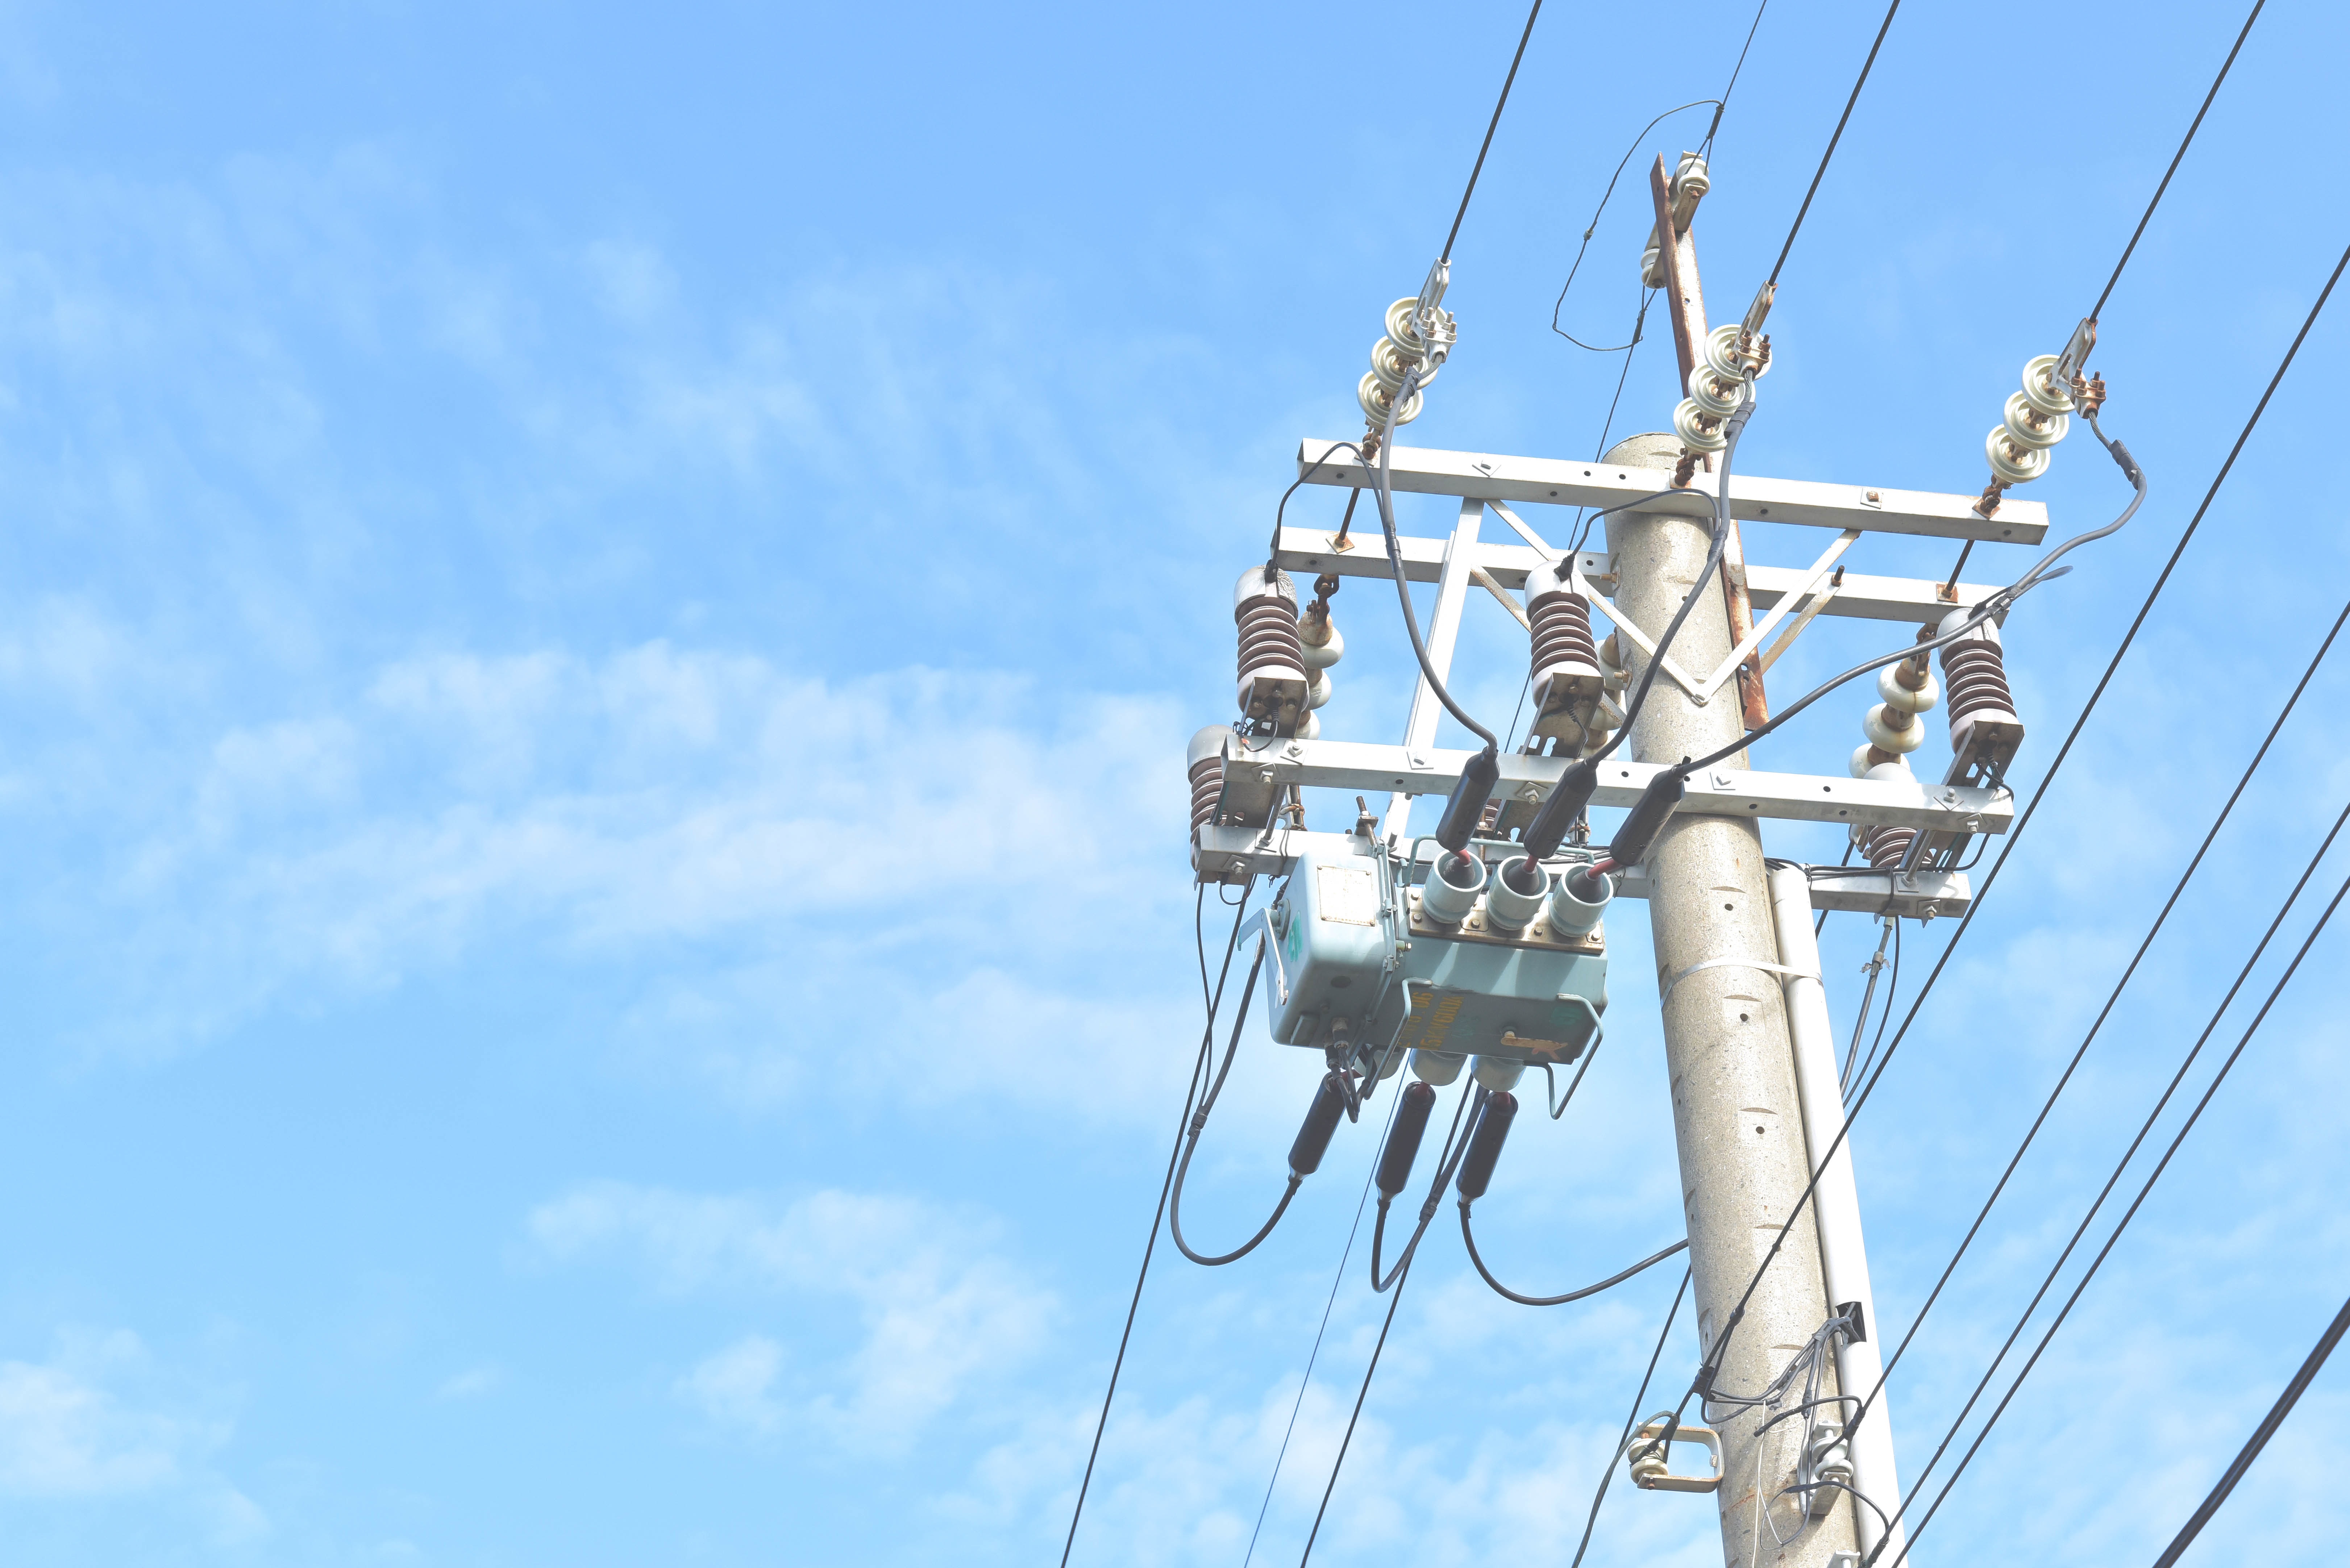
technology, wind, antenna, vehicle, tower, mast, electricity, energy, transmission tower, electrical supply, electronics accessory, overhead power line, telecommunications engineering